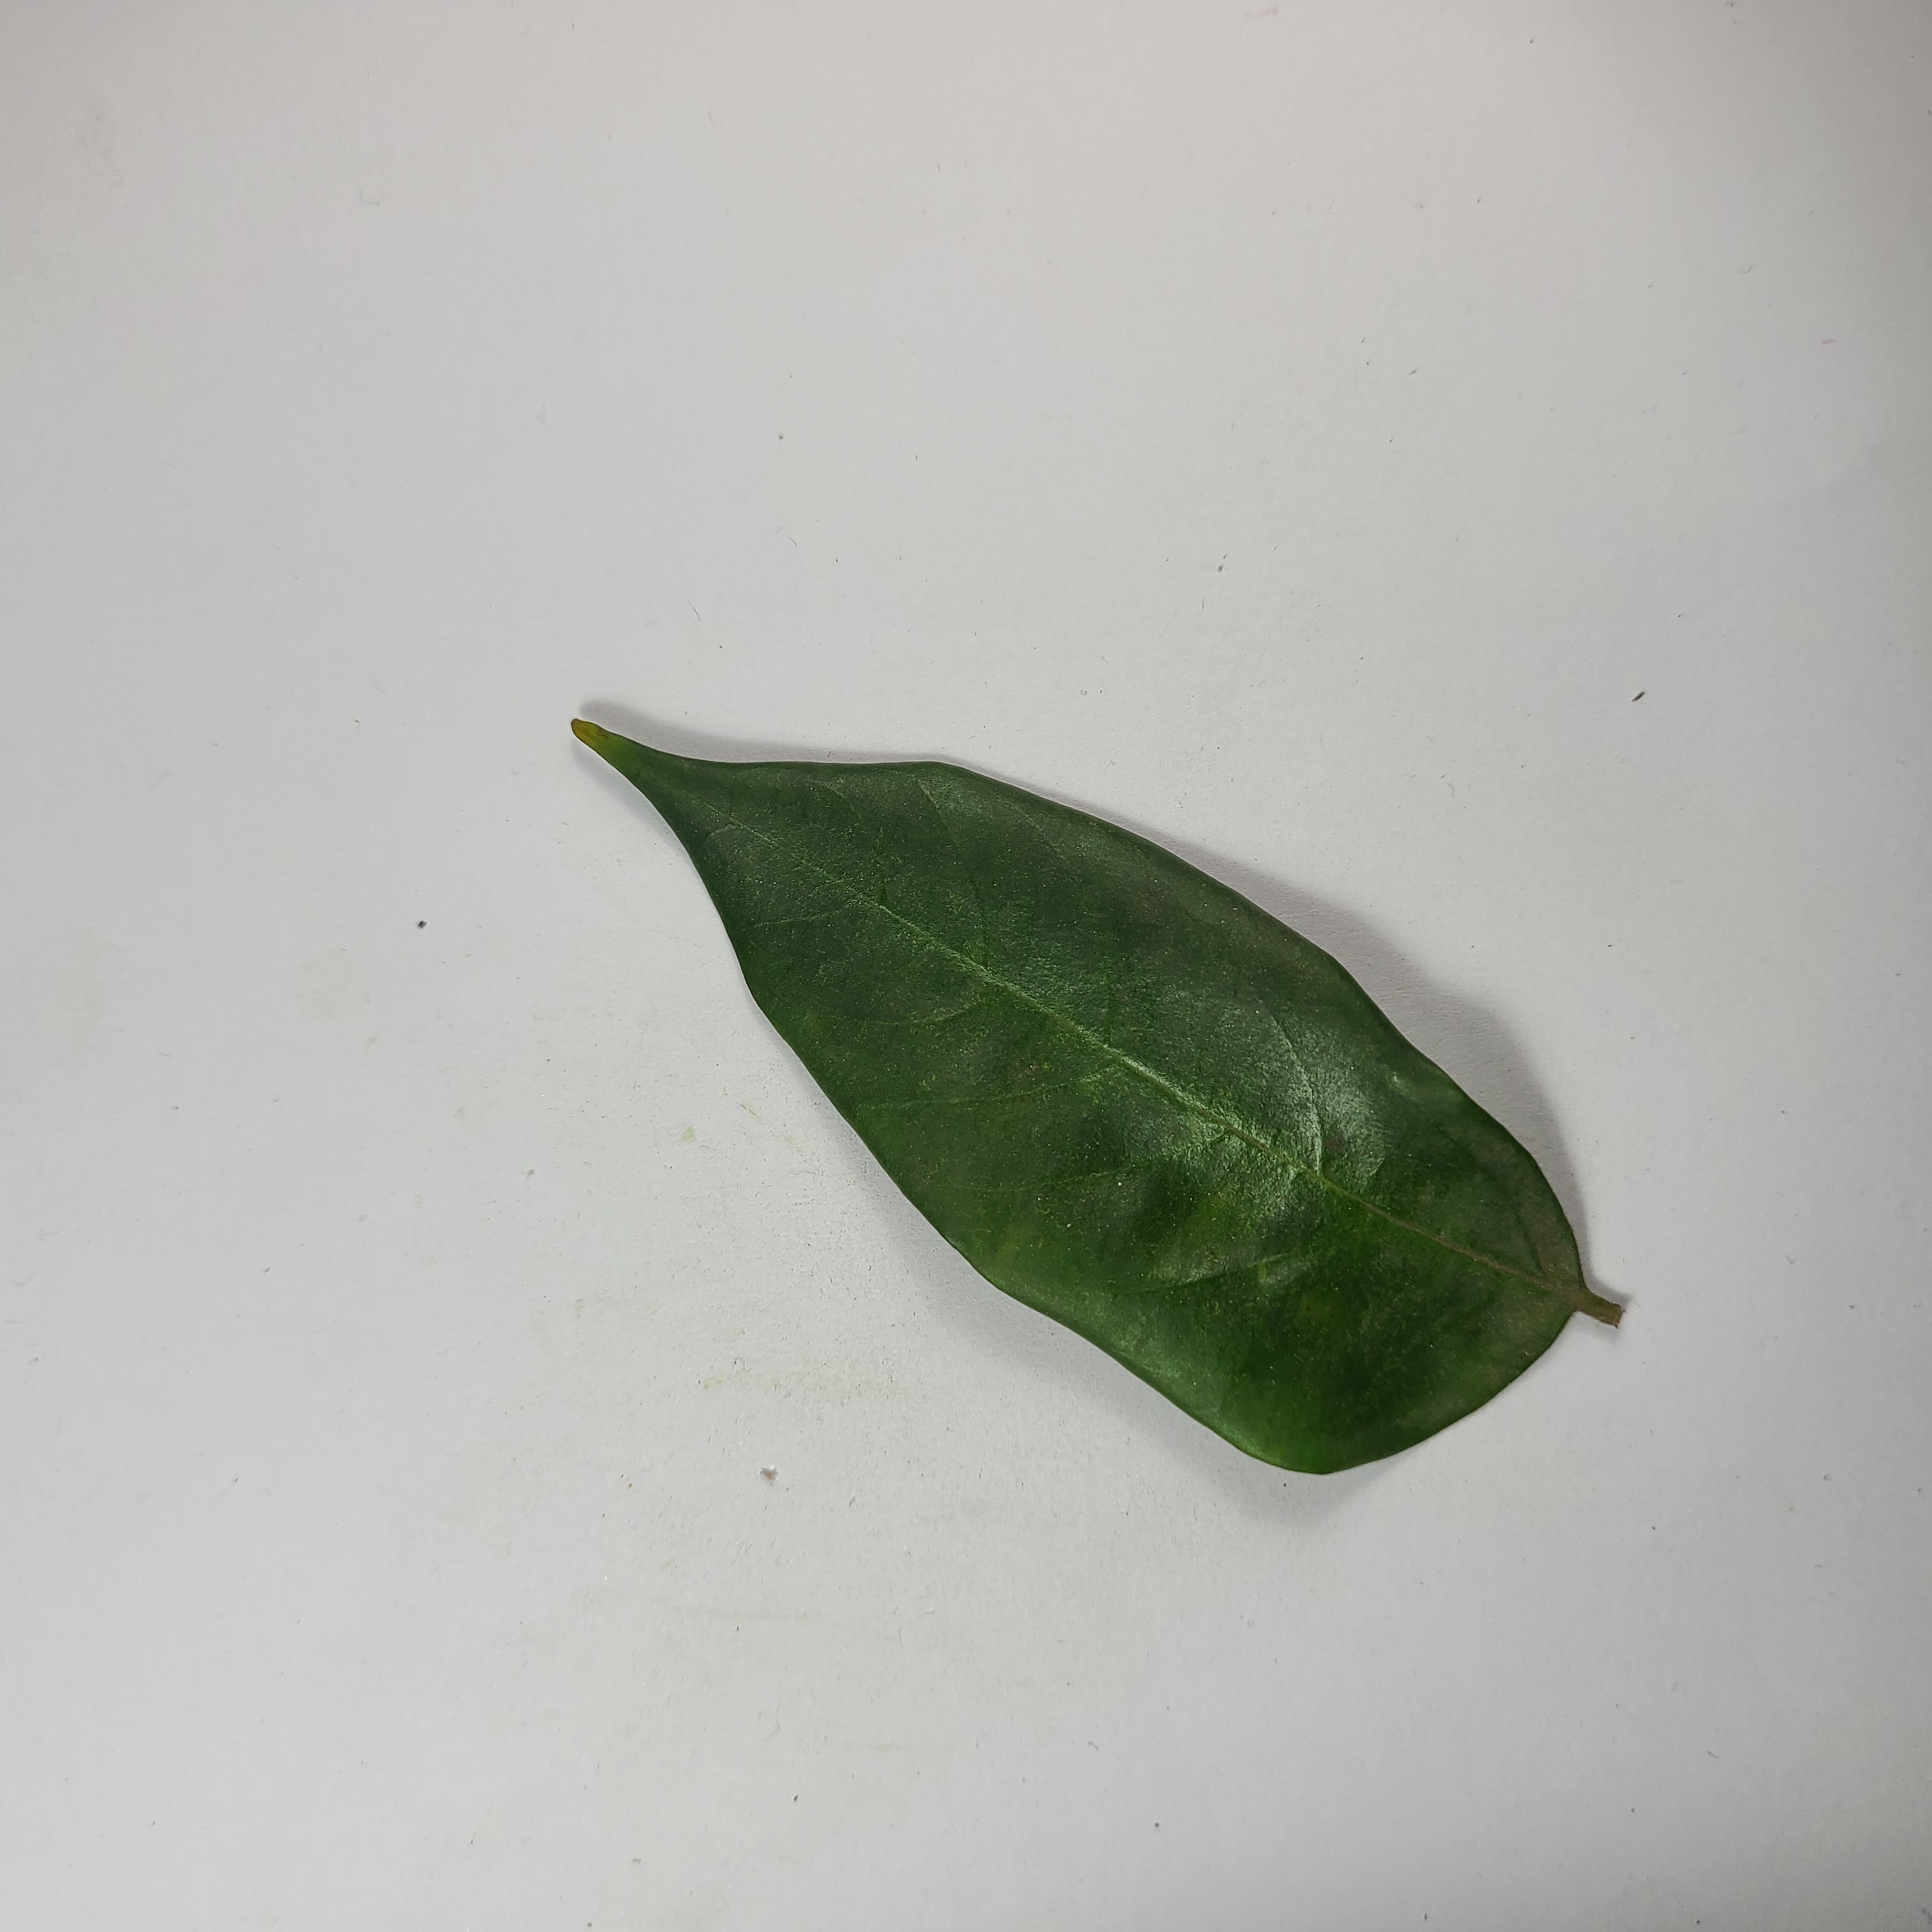
Label: Healthy Leaves